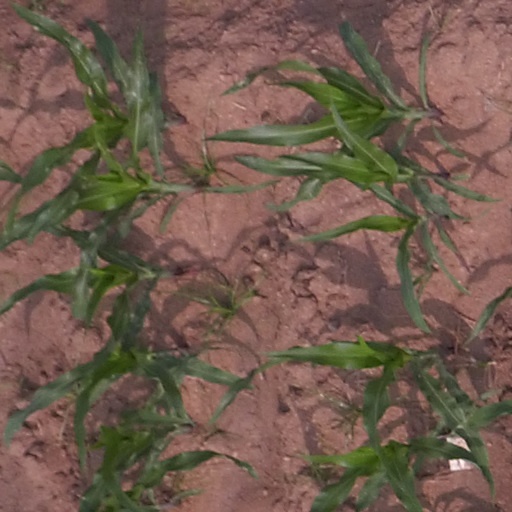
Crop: maize; corn